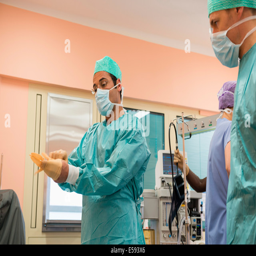
medical team preparing for an operation in an operating room